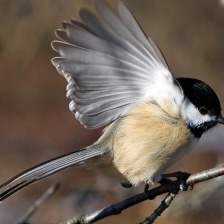
Species: BLACK-CAPPED CHICKADEE
Scientific name: POECILE ATRICAPILLUS
ImageNet parent category: chickadee